Barahona, Dominican Republic

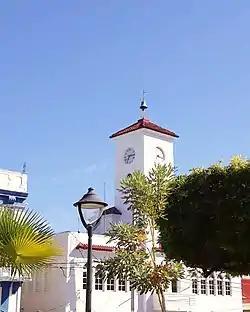
Barahona Dominican Republic municipal building.

After the nation's independence in 1844, Barahona was a military post of the Azua Province. In 1858, Barahona was elevated to the category of municipality. When the province was created in 1881, Barahona was made its head municipality. In 1907, the territorial denominations of cantons and maritime districts were abolished and replaced by the terms communes and provinces, respectively, while Barahona was promoted to this category the same year.